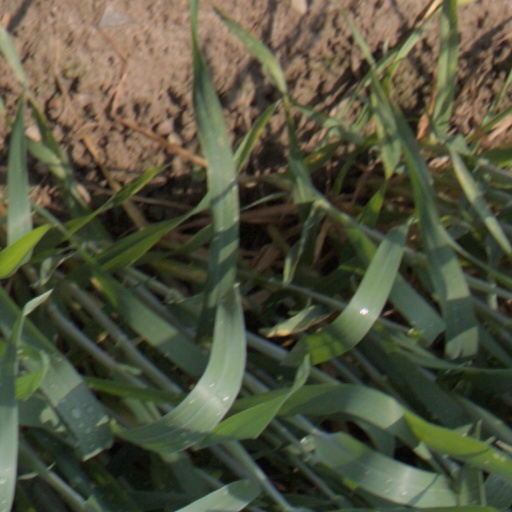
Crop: wheat